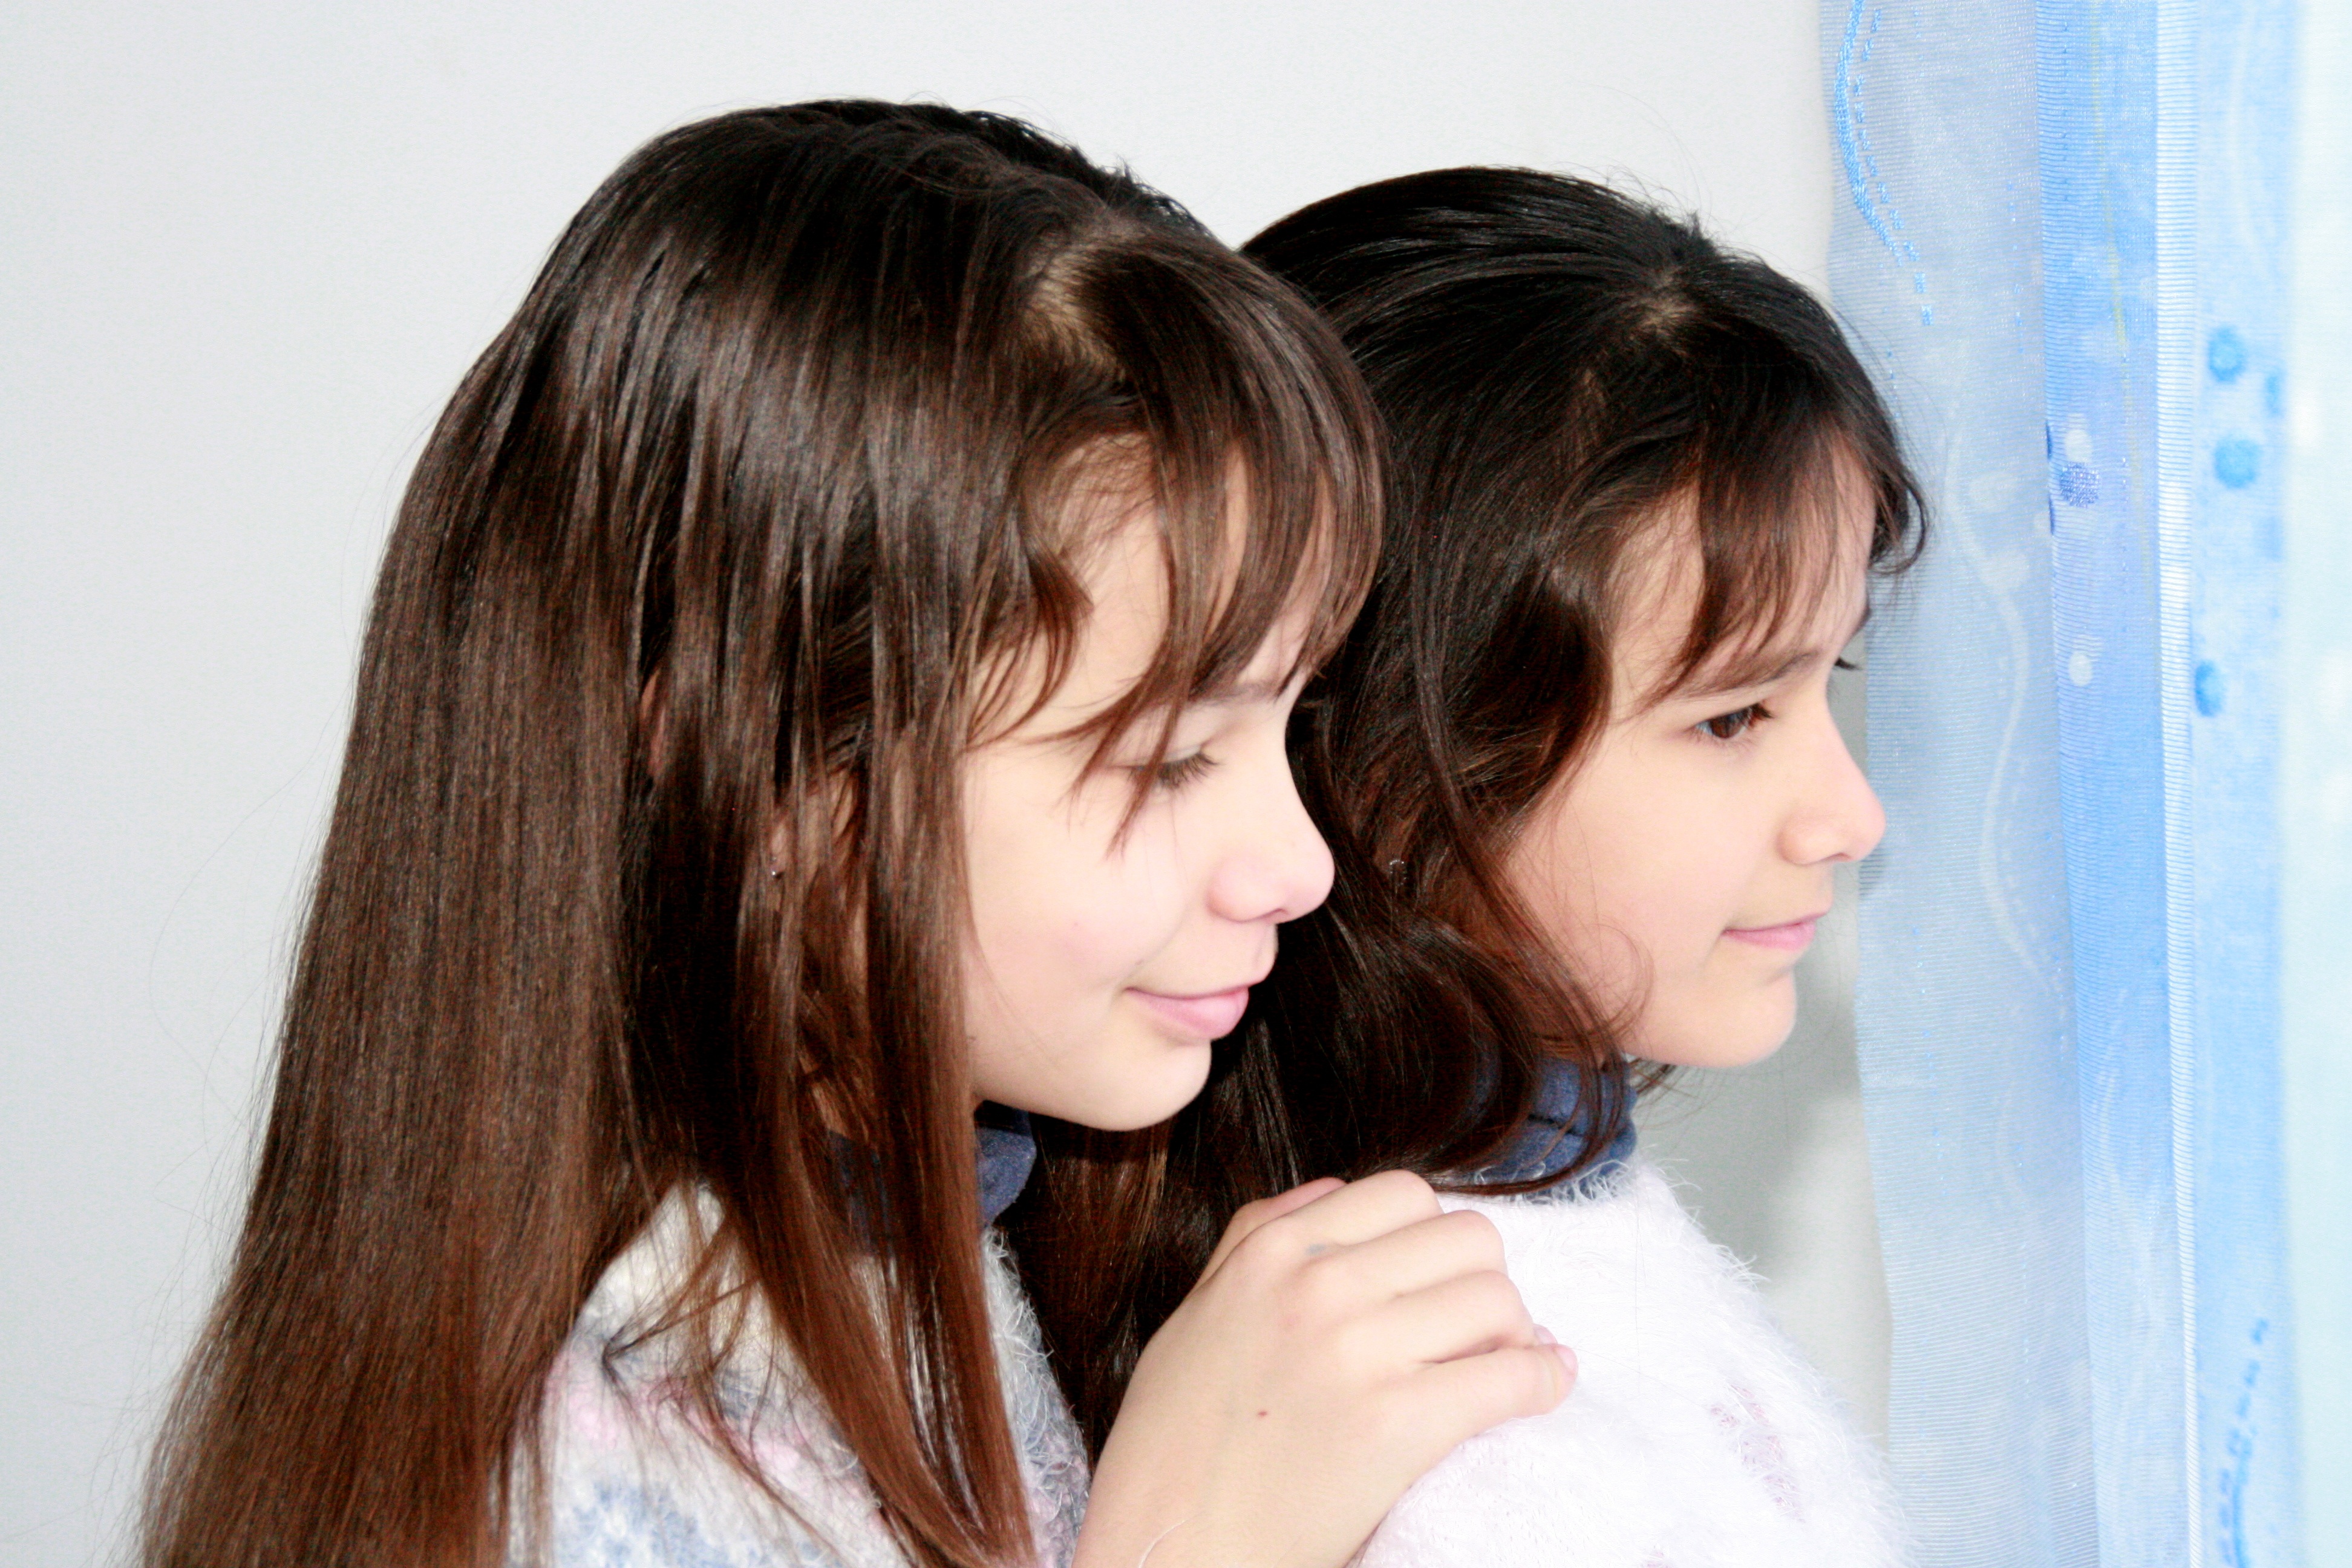
person, girl, woman, hair, photography, love, portrait, model, child, hairstyle, smile, hug, long hair, eye, innocence, skin, beauty, sisters, interaction, photo shoot, portrait photography